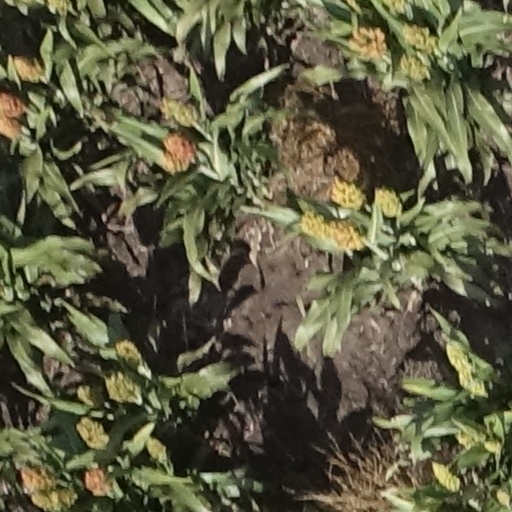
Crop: sorghum